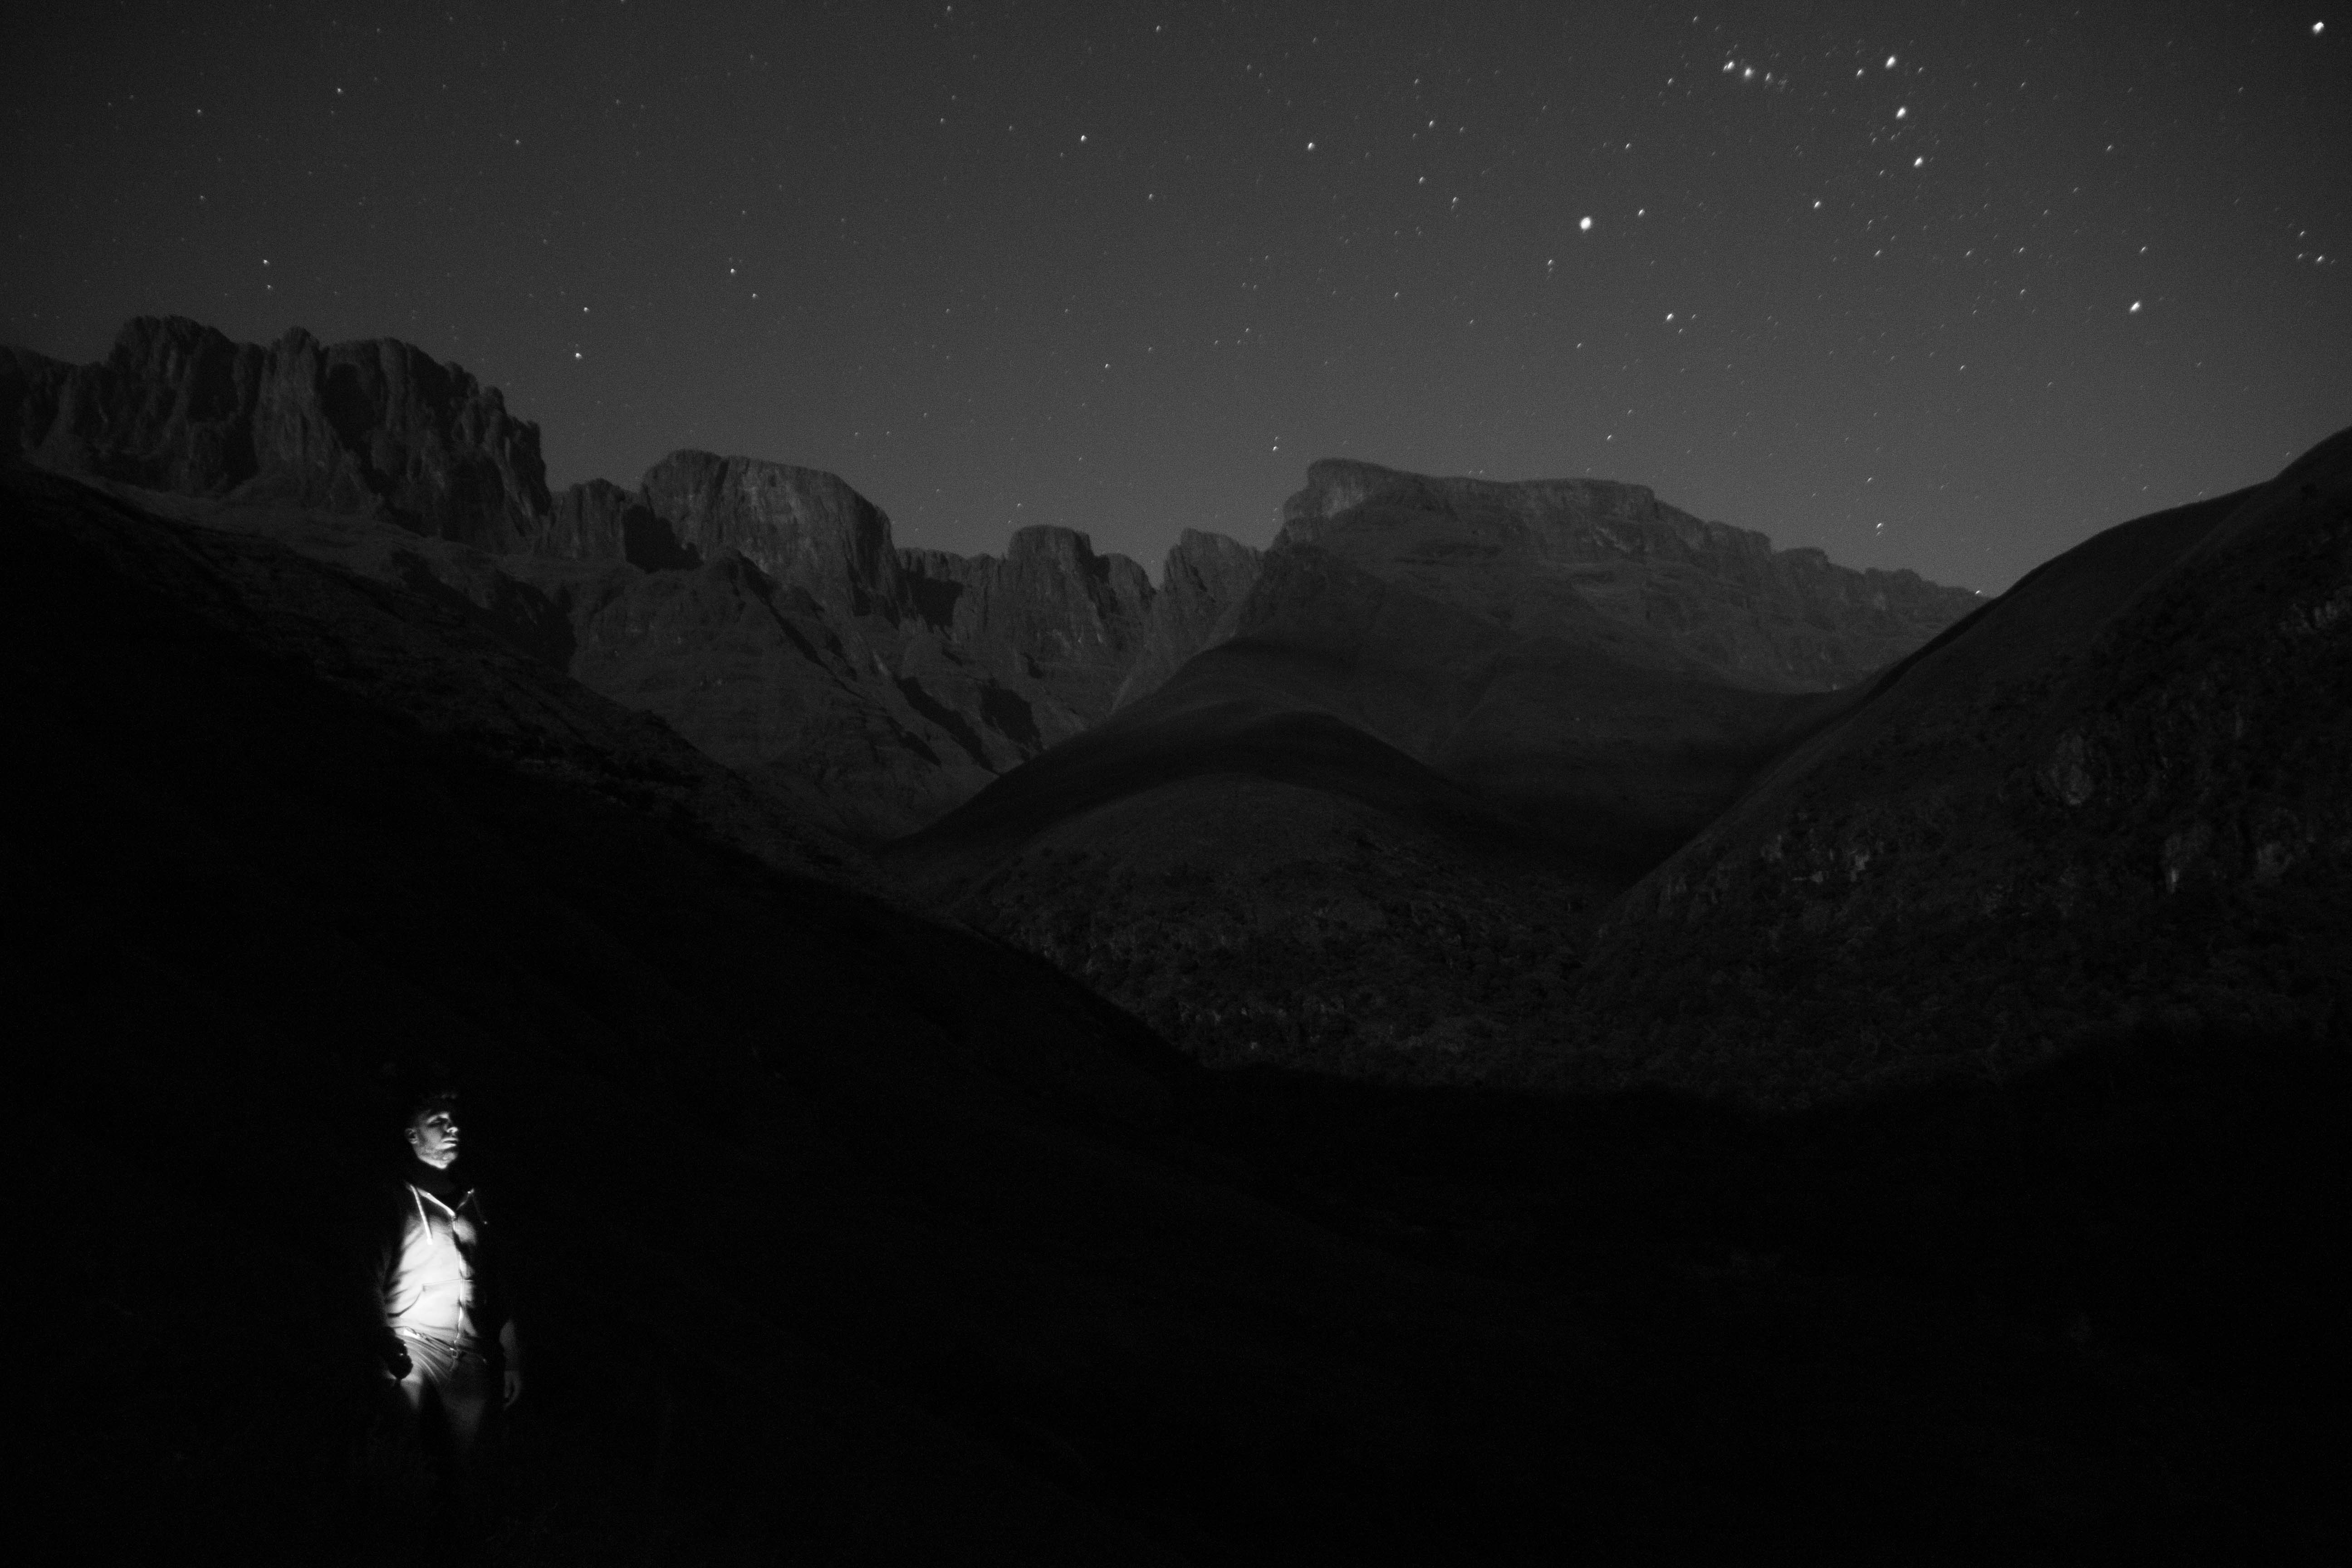
mountain, light, black and white, sky, night, darkness, monochrome, moonlight, screenshot, monochrome photography, atmospheric phenomenon, mountainous landforms